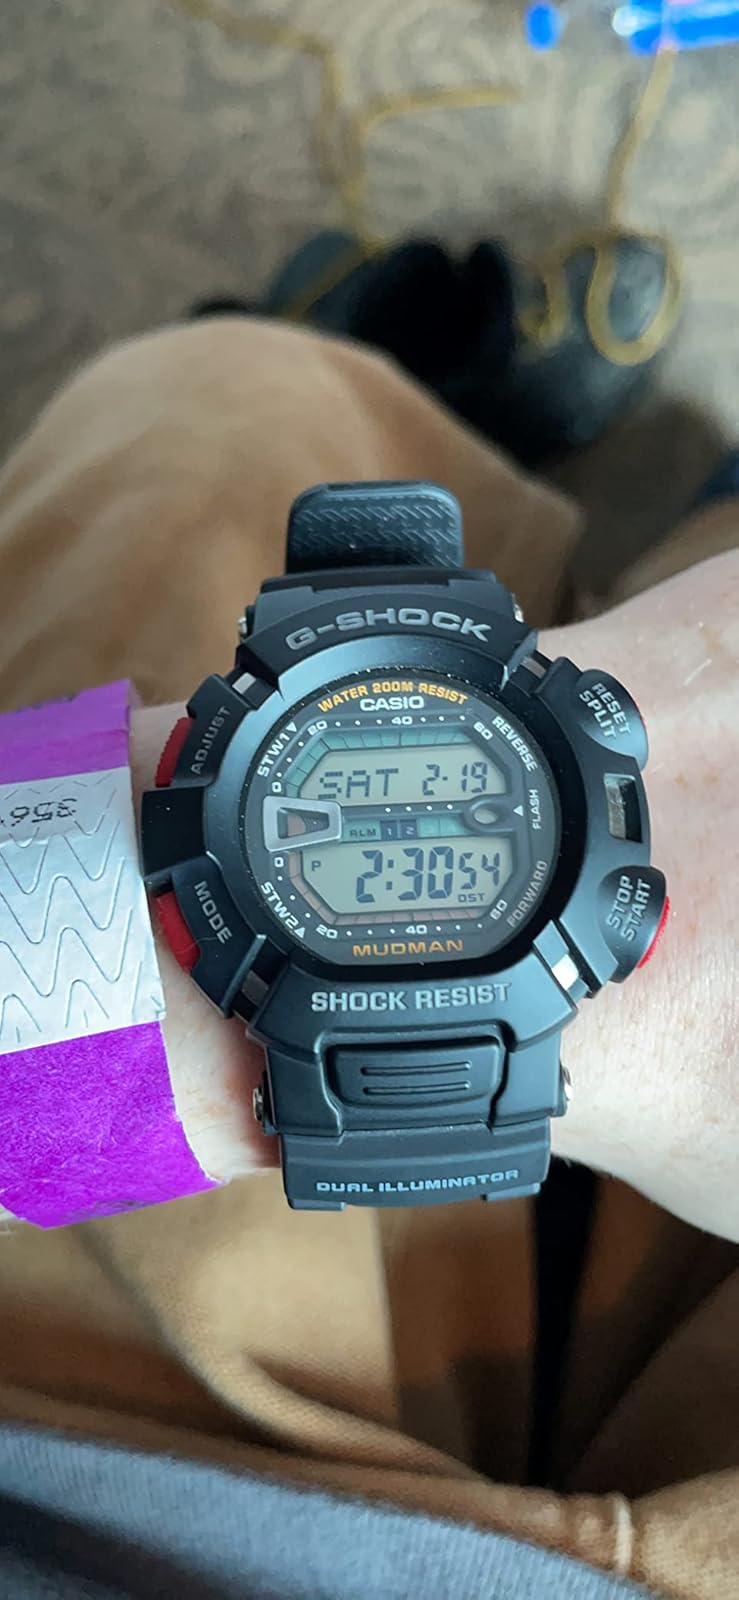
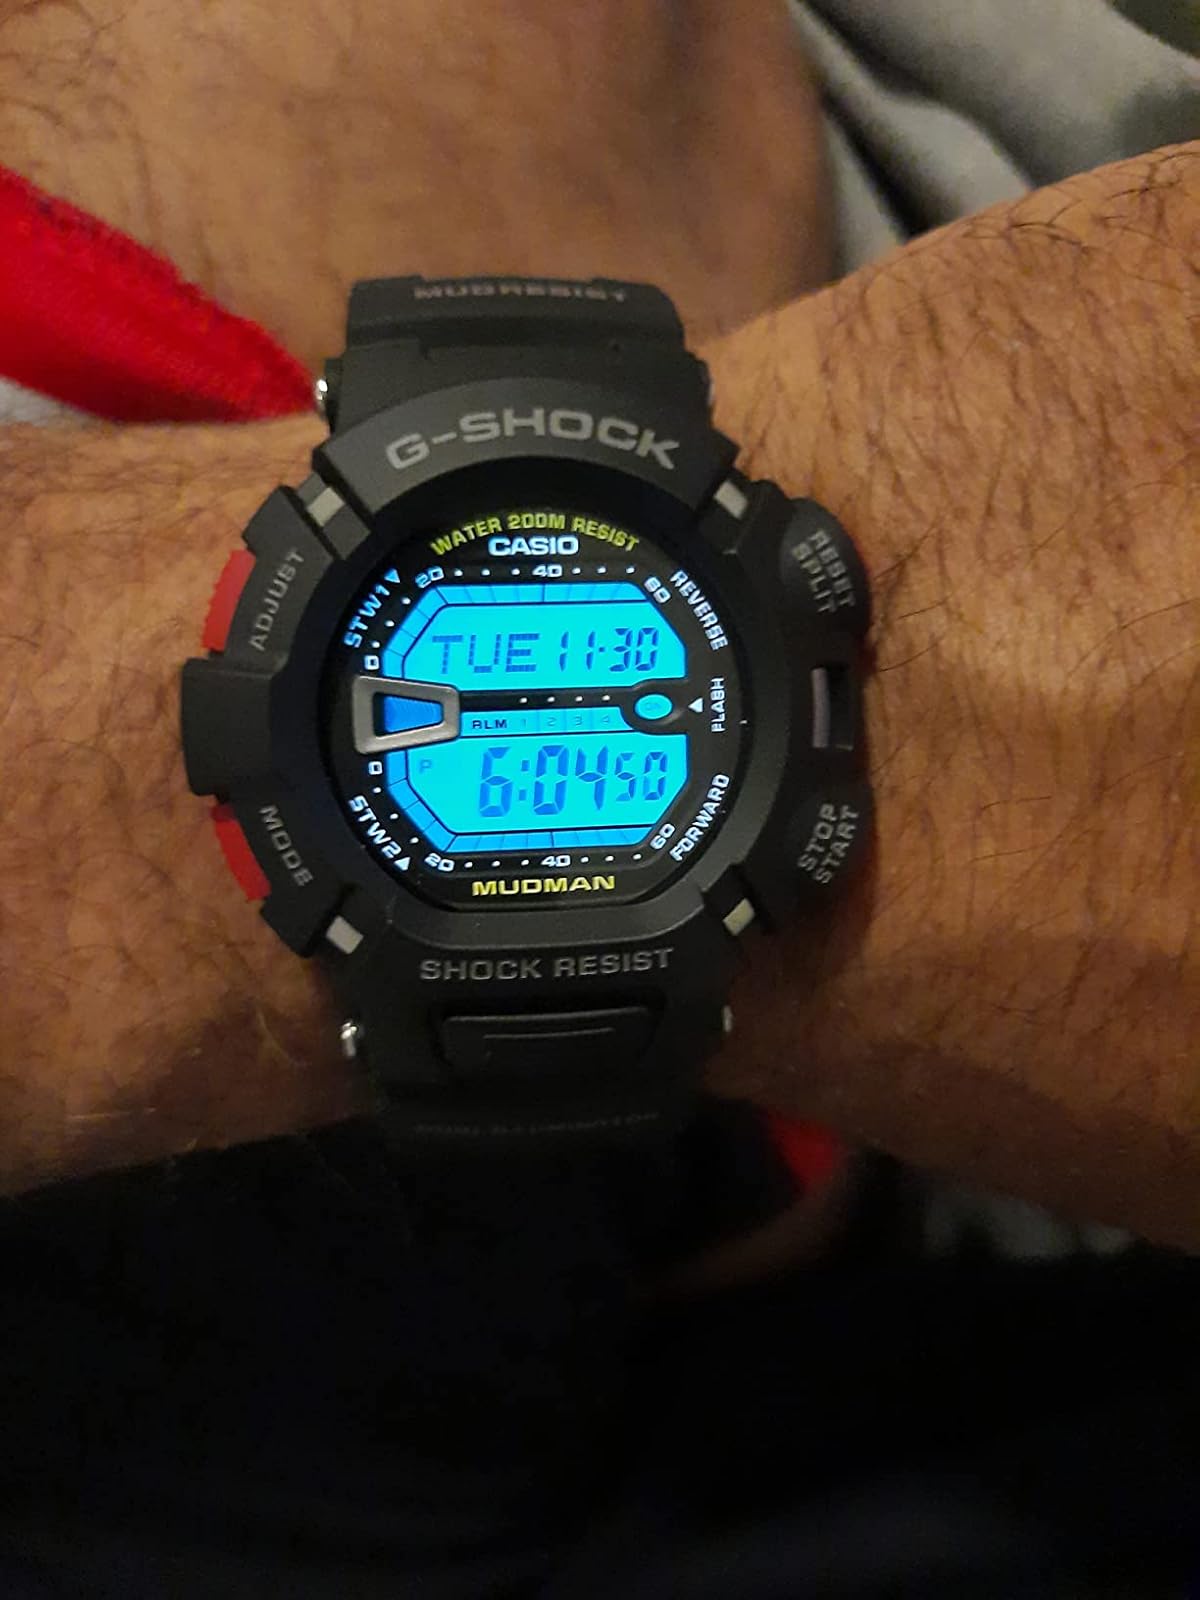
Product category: accessories_watch
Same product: yes